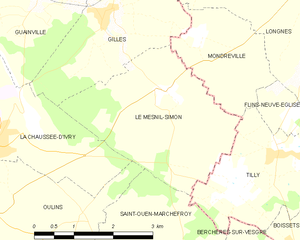
Carte du Mesnil-Simon et des communes limitrophes.
Le Mesnil-Simon est une commune française située dans le département d'Eure-et-Loir en région Centre-Val de Loire.